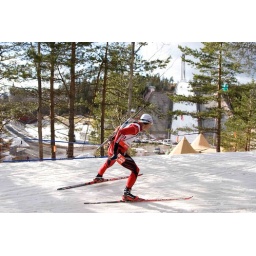
Halvard Hanevold and the famous ski jumping hill Holmenkollen in the background